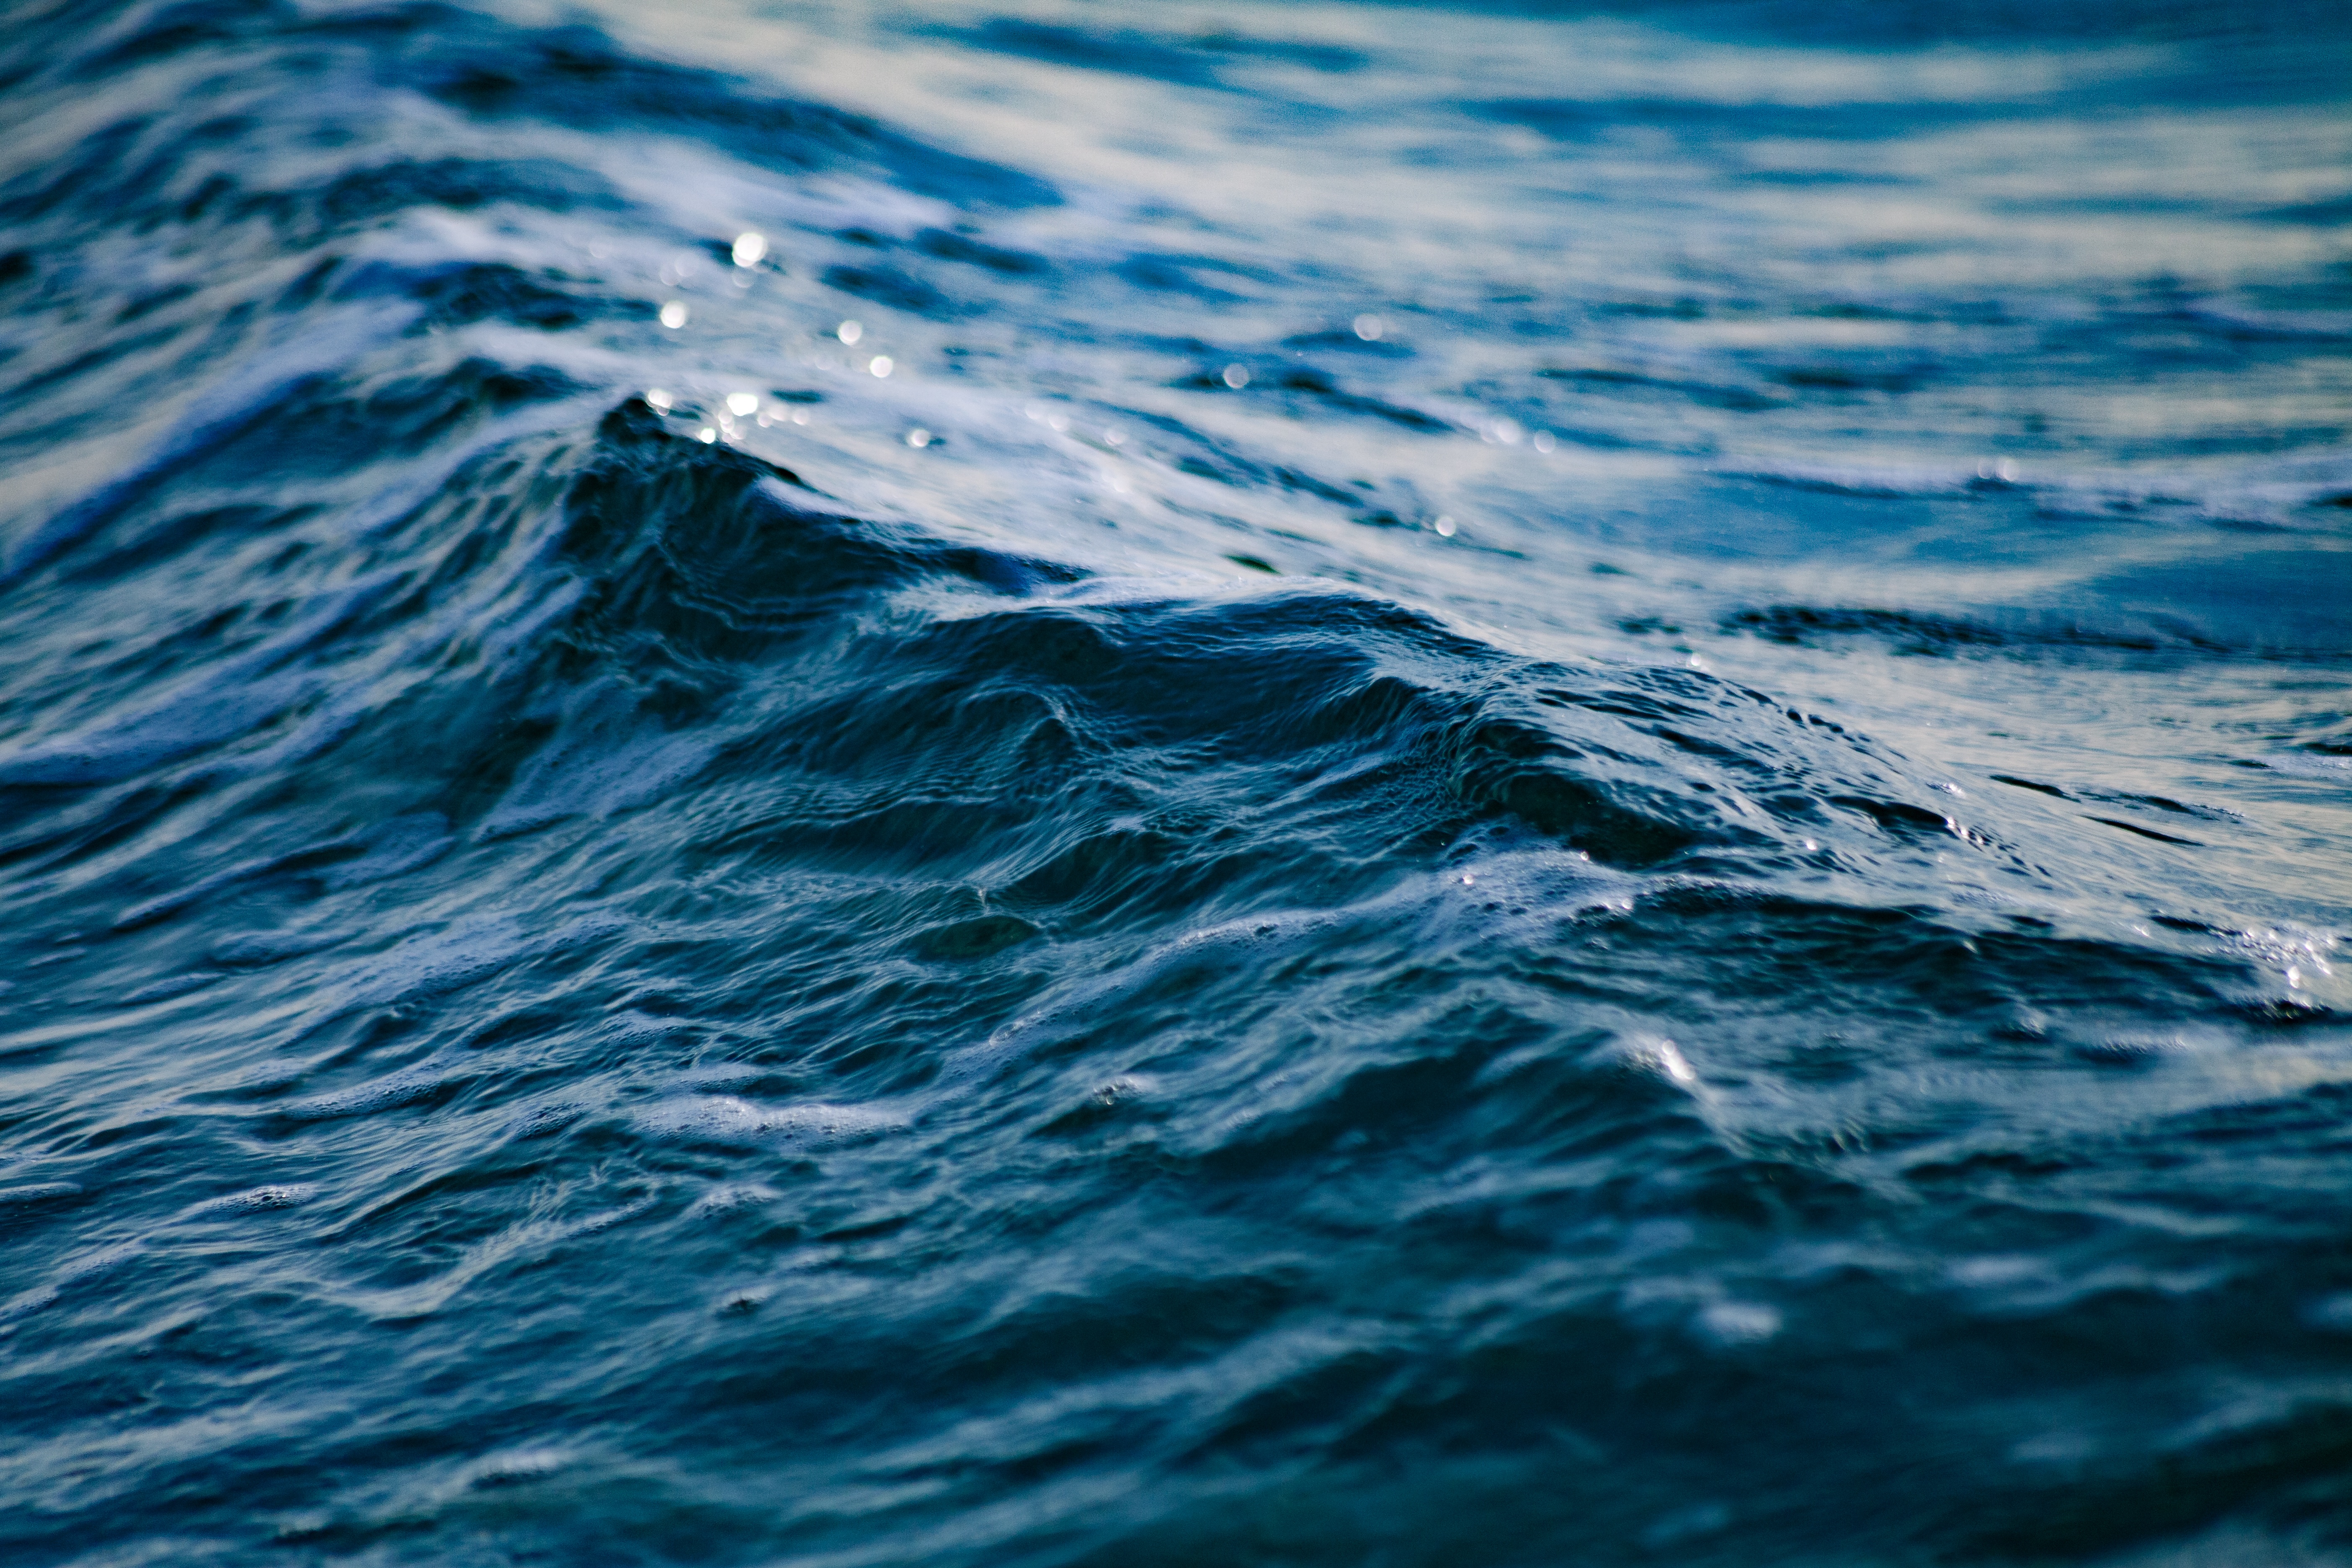
sea, coast, water, ocean, horizon, wave, ripple, blue, marine mammal, wind wave, whales dolphins and porpoises